Fred Groves (actor)

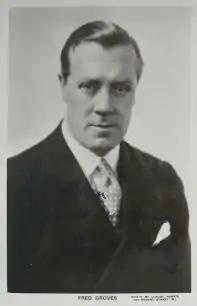

Fred Groves (8 August 1880 – 4 June 1955) was a British actor of the celebrated Groves acting family. On stage from 1896, he appeared in the original West End production of Noël Coward's "Cavalcade" (1931-2); and was a leading man in silent films, latterly becoming a character player in movies. He appeared in the 1925 play "Number 17" in the West End.